Miso soup

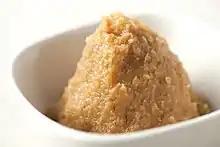
Miso is added to water or broth to make miso soup

The type of miso chosen for the soup defines a great deal of its character and flavor. Miso is a Japanese seasoning produced by fermenting soybeans with salt and the fungus "Aspergillus oryzae", known in Japanese as "" (麹菌), and sometimes rice, barley, or other ingredients. It can be categorized as red ("akamiso"), white ("shiromiso"), or mixed ("awase"). There are many variations, including regional variations such as Shinshū miso or .